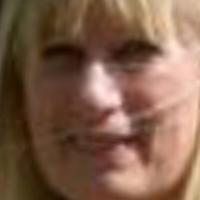
Age group: age 56-65